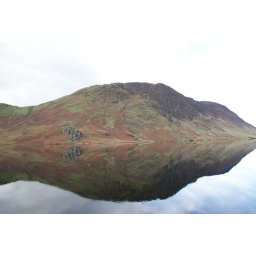
A mountain with a great reflection in the lake